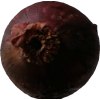
Label: red_onion